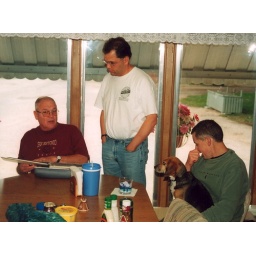
Cork, Dave, Scott and Blitzen look over the book at the house after the party